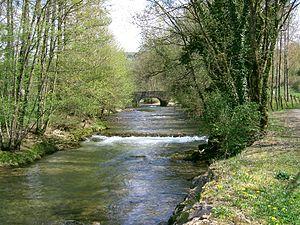
Pont sur la Seille, à l'entrée de Nevy-sur-Seille (Jura - France).
Liste des fleuves, rivières et autres cours d'eau qui parcourent en partie ou en totalité le département de l'Ain. La liste présente les cours d'eau, généralement de plus de 10 km de longueur sauf exceptions, par ordre alphabétique, par fleuves et bassin versant, par station hydrologique, puis par organisme gestionnaire ou organisme de bassin.
Nevy-sur-Seille est une commune française située dans le département du Jura en région Bourgogne-Franche-Comté.
La Seille est une rivière française qui coule dans les départements de l'Ain du Jura et de Saône-et-Loire, en régions Bourgogne-Franche-Comté et Auvergne-Rhône-Alpes. Née dans le Jura, elle est un affluent de la Saône, rejoignant celle-ci sur le territoire de la commune de La Truchère, en Saône-et-Loire.